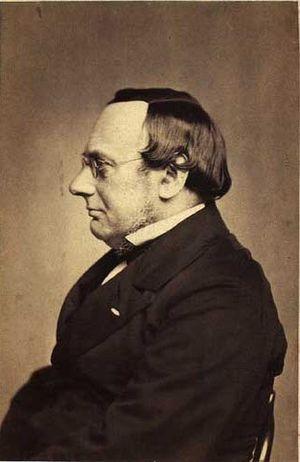
Bing & Grøndahl était un fabricant danois de porcelaine, fondé en 1853 par le sculpteur Frederik Vilhelm Grøndahl et les frères Meyer Hermann Bing et Jacob Herman Bing, marchands. La série de services de table Goéland devint connu comme le service de table national danois dans les années 1950, un foyer sur dix en possédant un. En 1987, Bing & Grøndahl fusionna avec la Fabrique royale de porcelaine pour devenir la Royal Copenhagen.